Oberwil im Simmental

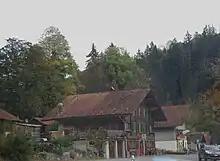
Houses in Oberwil

Oberwil im Simmental has a population of . , 3.6% of the population are resident foreign nationals. Over the last 10 years (2001-2011) the population has changed at a rate of -1.4%. Migration accounted for -1.6%, while births and deaths accounted for 0%.